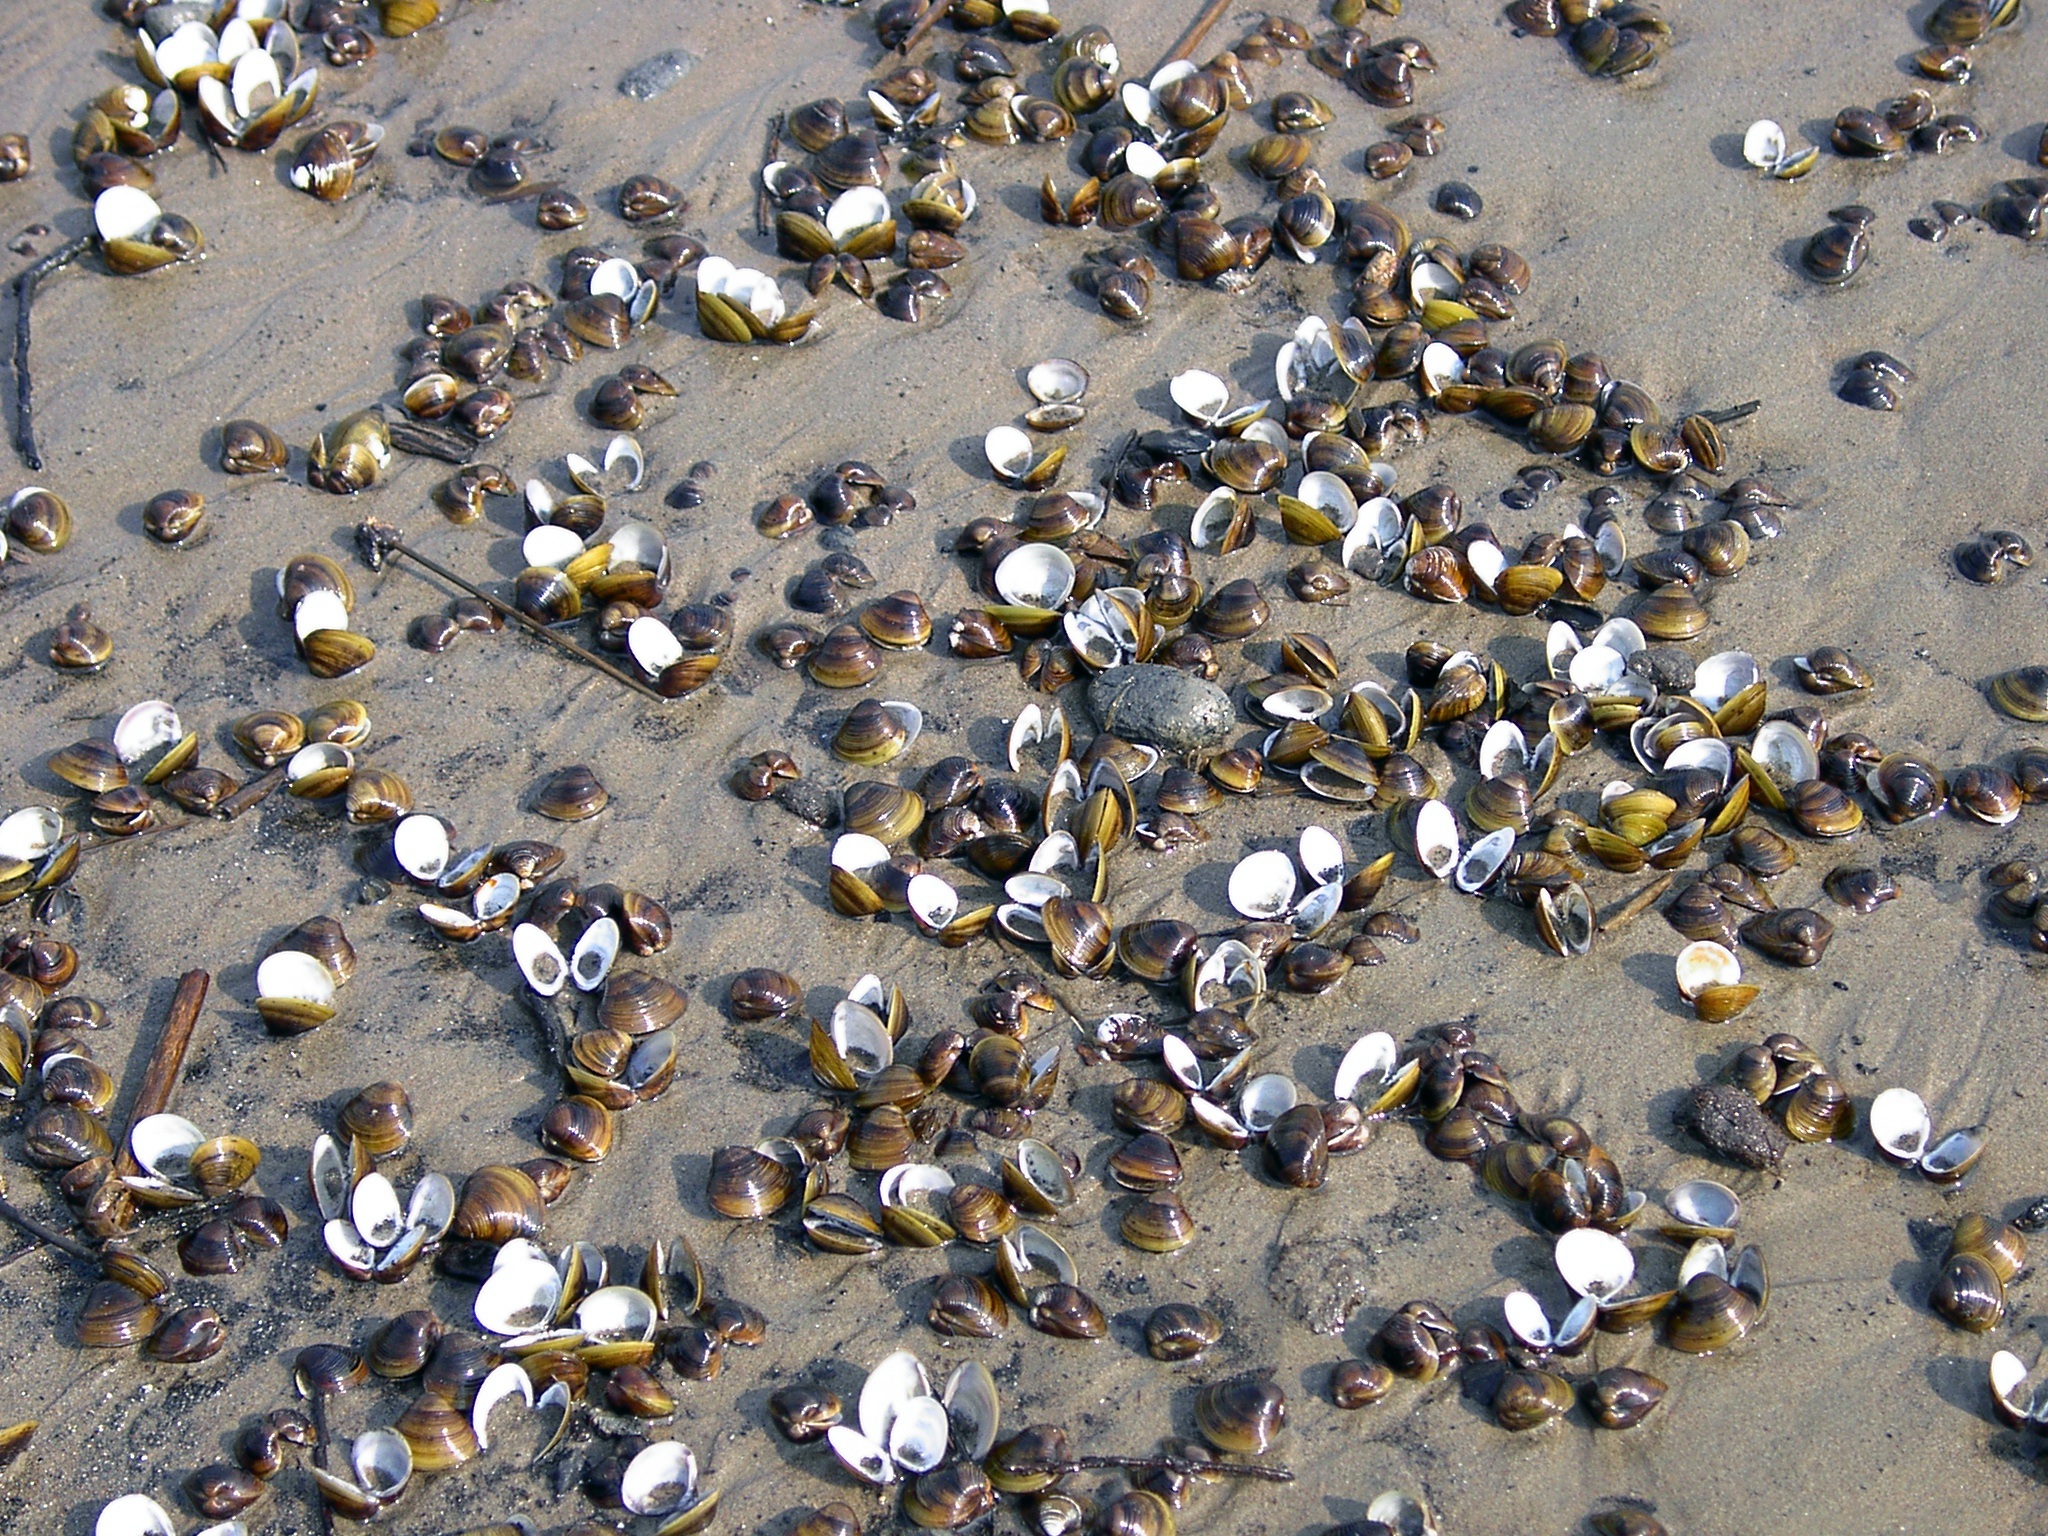
sand, river, biology, pebble, bead, material, shells